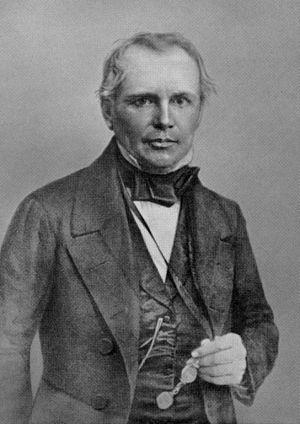
Montmagny est une ville du Québec située dans la MRC de Montmagny dans la région de Chaudière-Appalaches à 56 kilomètres à l'Est de Lévis.
Étienne-Paschal Taché, né le 5 septembre 1795 et mort le 30 juillet 1865 à Montmagny, est un médecin et un homme politique canadien. Il est premier ministre du Canada-Uni de 1855 à 1857 et en 1864-1865.